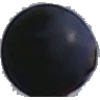
Label: Grape Blue 1